Jeannie Seely

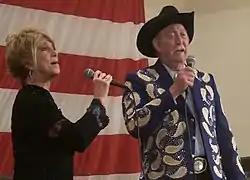
Seely and Jack Greene onstage in the early 2010s. For several years, the pair recorded and toured together.

Through Seely's association with Ernest Tubb, she formed a duet partnership with fellow Decca artist Jack Greene. The duo's first single, "Wish I Didn't Have to Miss You", reached the US country top five 1970 and received a country duet nomination at the 12th Annual Grammy Awards. It was then featured on their 1970 studio album of duet recordings Greene and Seely then formed a road show that routinely played venues across North America and Europe, including New York City's Madison Square Garden and London's Wembley Arena. Their second duet album together, "Two for the Show" (1973), was named for their collaborative road appearances. The Greene-Seely duo had two more top 20 singles on the US and Canadian "RPM" country charts through 1973: "Much Oblige" and "What in the World Has Gone Wrong with Our Love". Greene and Seely were also nominated four times for the Country Music Association's "Vocal Duo of the Year" award between 1972 and 1975.